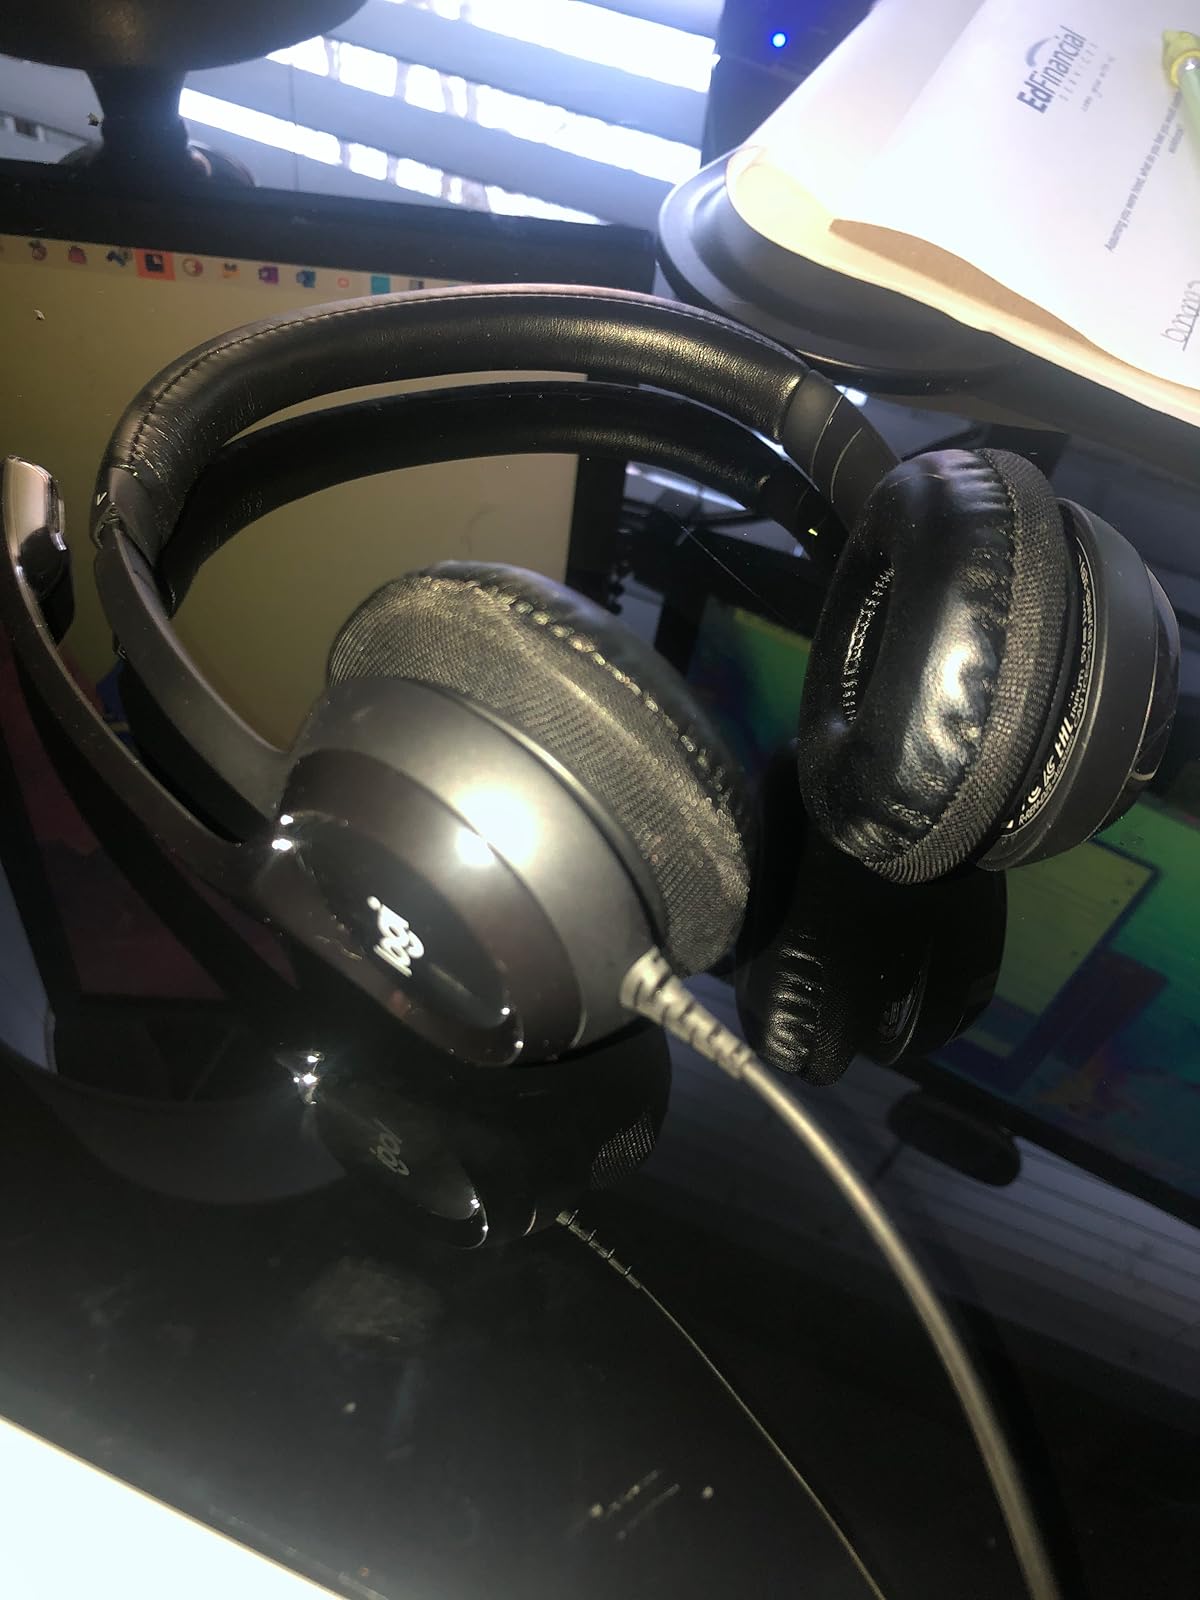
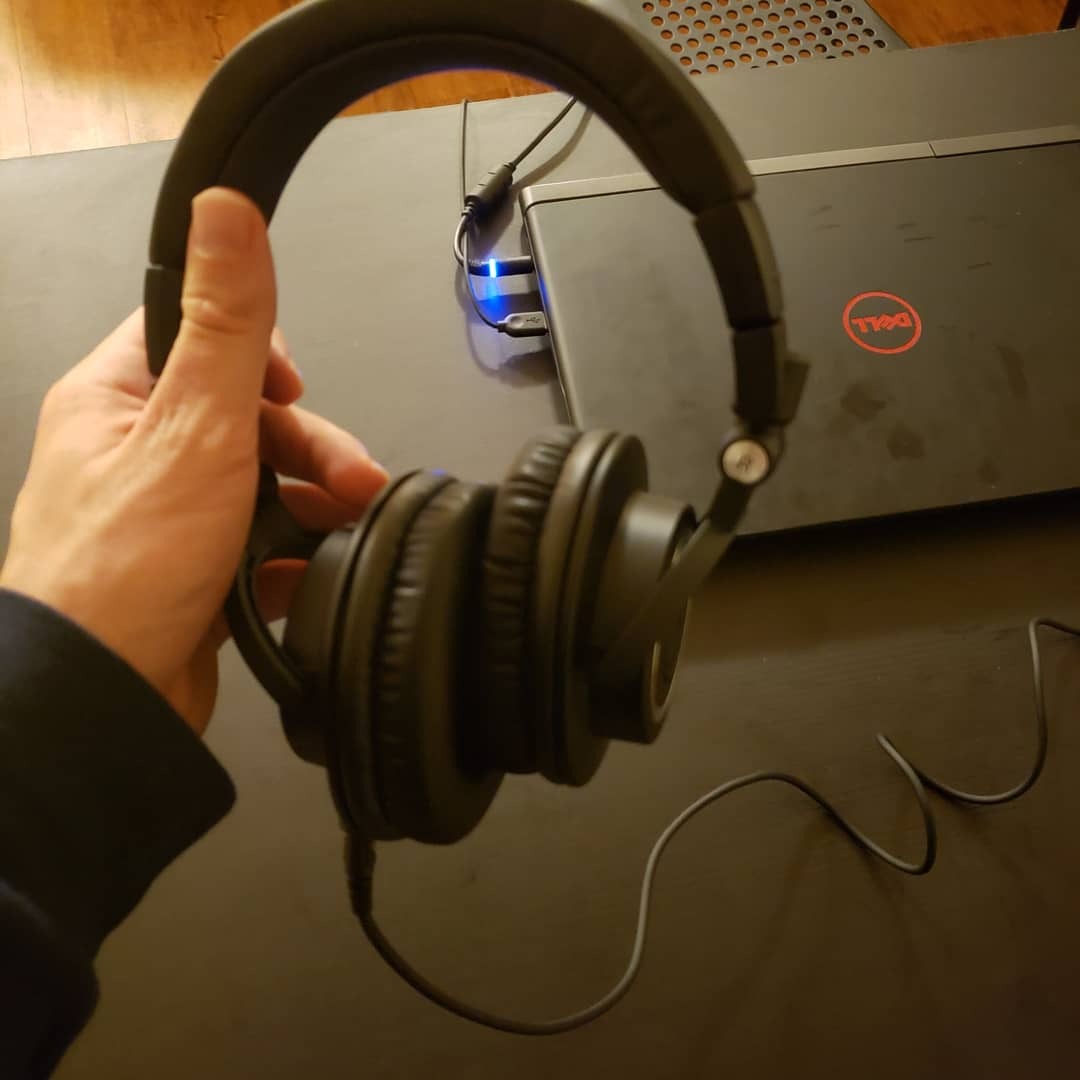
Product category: headphones
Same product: no